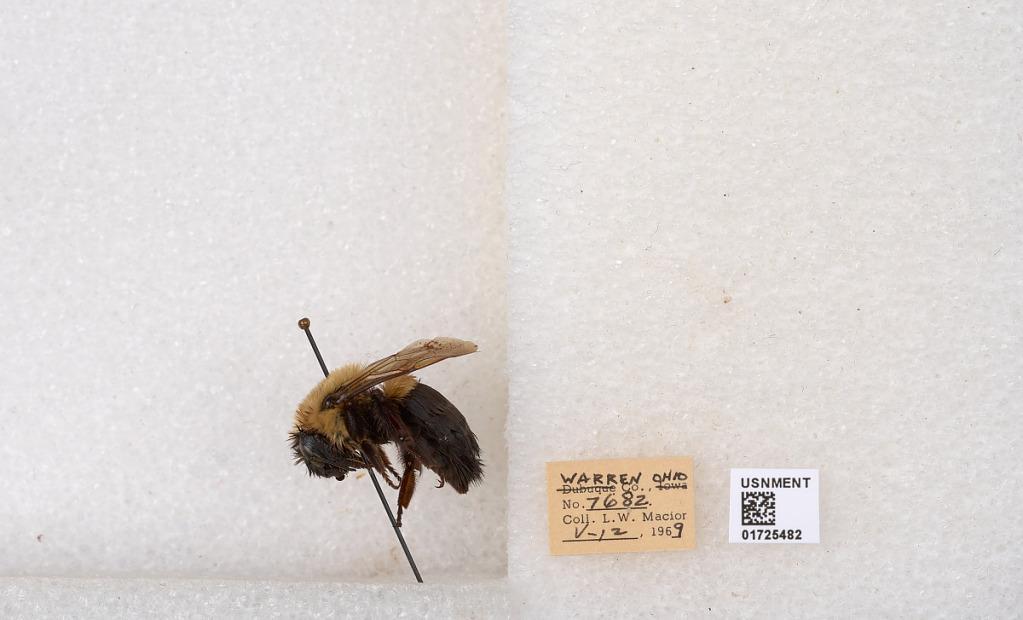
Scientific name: Bombus impatiens Cresson
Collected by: L. Macior
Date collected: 1969-5-12
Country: United States
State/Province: Ohio
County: Warren
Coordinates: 39.4276, -84.1668